DearS

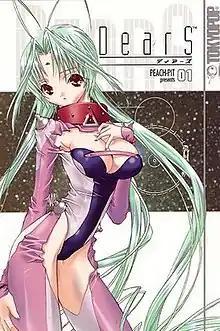
Cover art of first Tokyopop manga featuring Ren

is an ecchi shōnen Japanese manga series co-written and illustrated by Banri Sendo and Shibuko Ebara, credited under their pen name Peach-Pit. It was serialized monthly by MediaWorks in their magazines "Dengeki Comic Gao!" from October 2001 to September 2005 and "Dengeki Maoh" from October to November 2005 and was later published into ten volumes by the company. The manga was licensed and translated into English by Tokyopop. A 13-episode anime was adapted by MSJ and a PlayStation 2 video game was produced by MediaWorks.